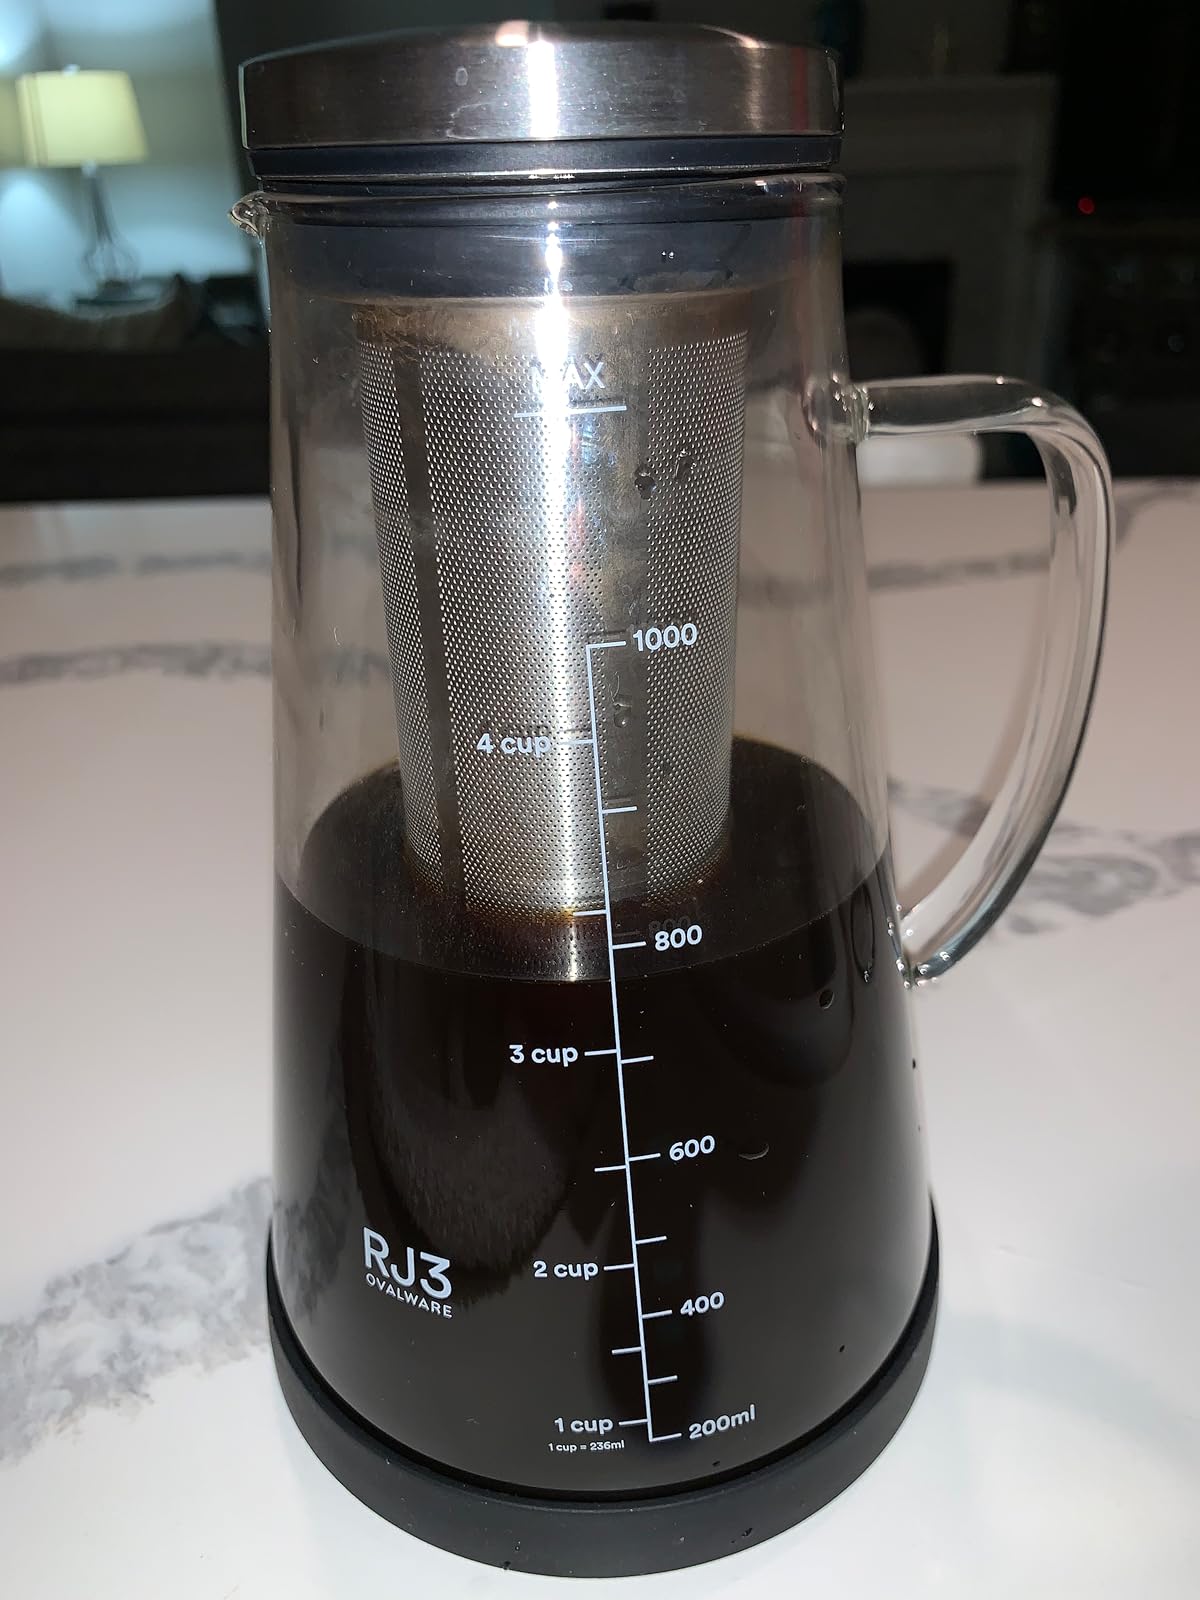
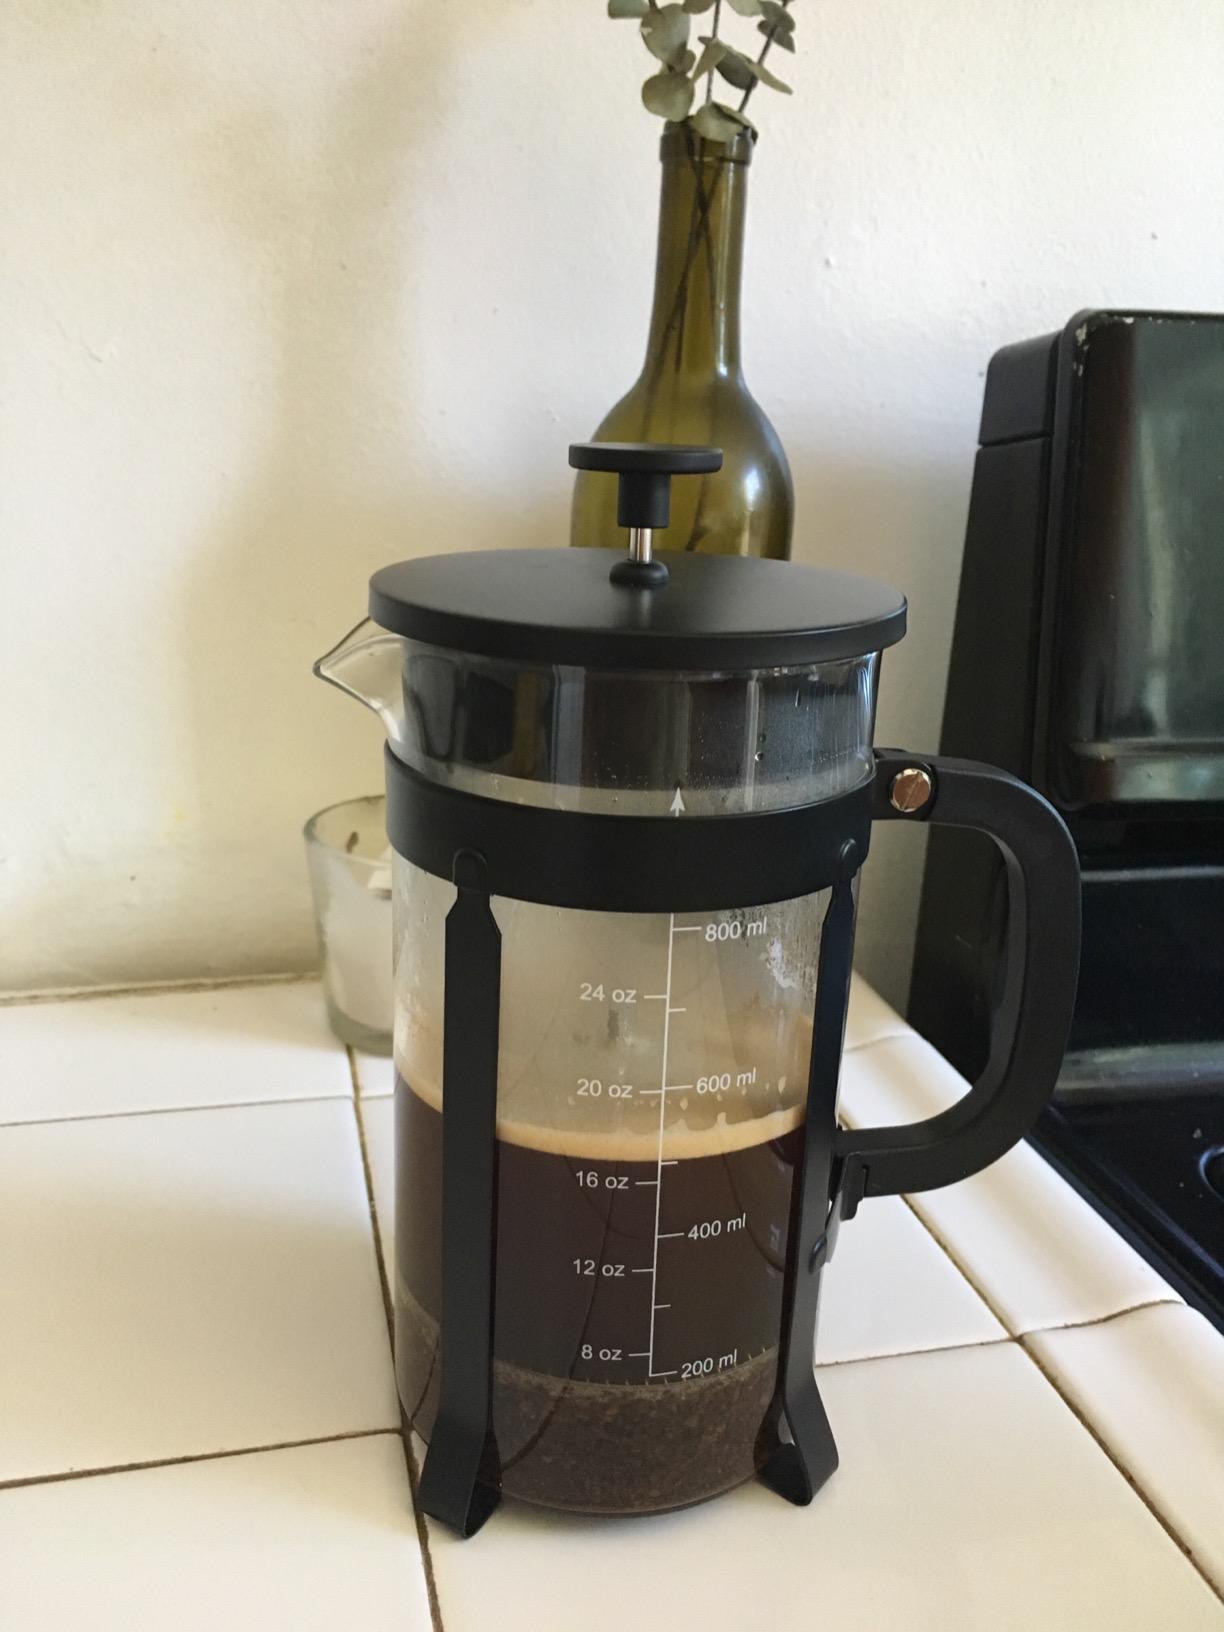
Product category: items_tea
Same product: no